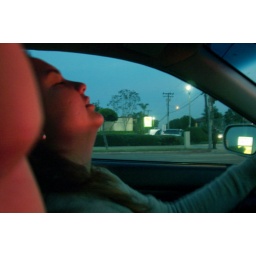
guenette in his car, red light in the face